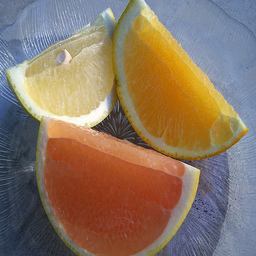
Label: peels